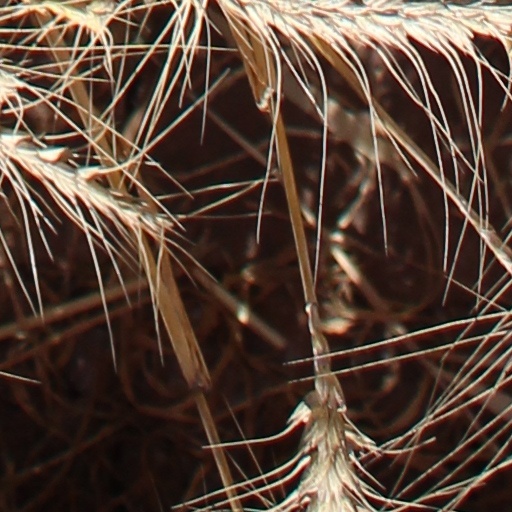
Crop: wheat